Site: brandenburg
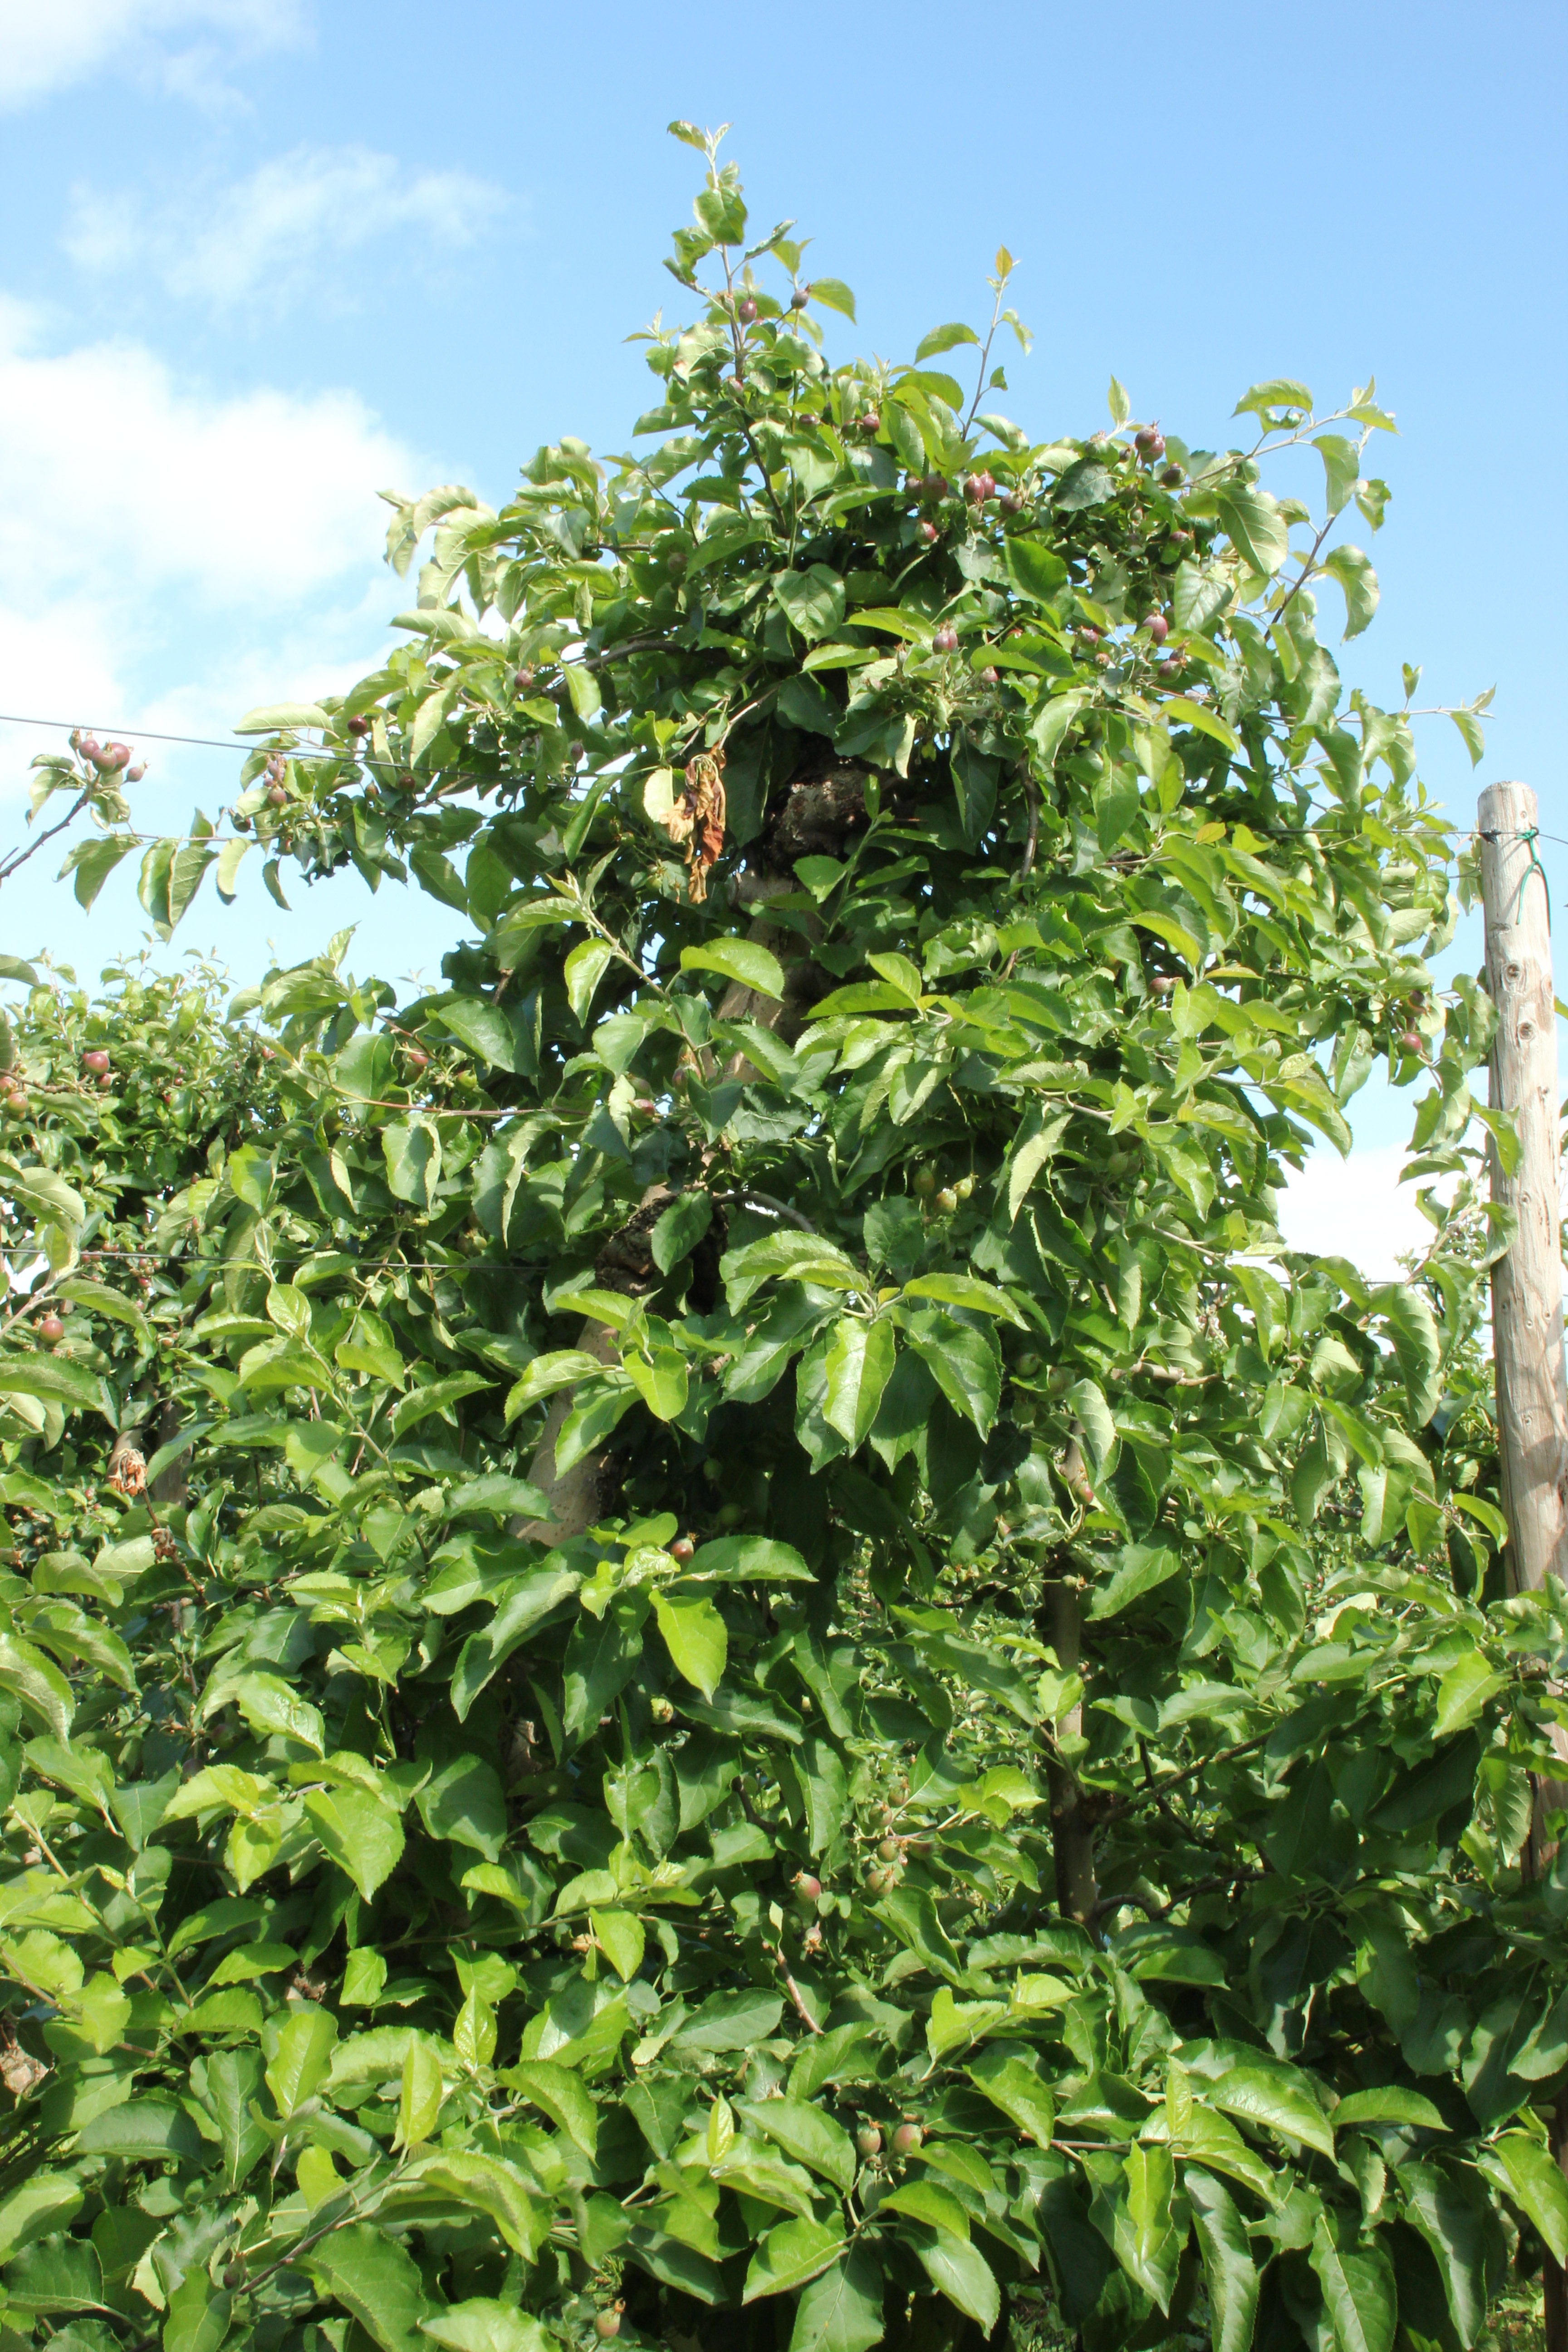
Growth stage (BBCH 72): Development of fruit